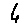
Label: 6